Fernand Pouillon

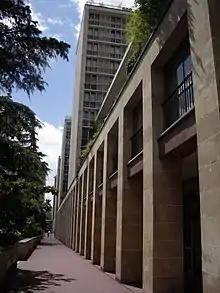
Residence Salmson, Le Point du Jour, Boulogne Billancourt, France

On 5 March 1961, Pouillon was arrested and imprisoned (awaiting trial) for his roles in the bankruptcy of a company he helped to create ("le Comptoir National du Logement," the CNL) and in developing the Point du Jour housing project in Boulogne-Billancourt, a suburb near Paris. The causes of the bankruptcy are complex and included undercapitalisation of the CNL and self-dealing by its officers. The charges included fraud and misuse of corporate assets ("abus de biens sociaux"). Pouillon was also accused of violating securities law in order to side step rules separating architects’ roles from project construction, finance and commercialisation - that is, he was charged with using false identities and corporate entities to participate in the development and finance of the Point du Jour project. He also appears to have allied himself, through the CNL, with unscrupulous or incompetent partners. It is not clear how much Pouillon knew about these abuses, but he seems to have had some involvement. For example, construction work on his mansion in Paris was done by the CNL.